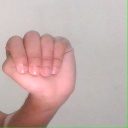
अक्षर: ठ